The Murderer with the Silk Scarf

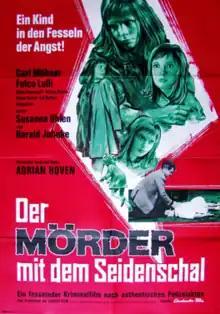

The Murderer with the Silk Scarf is a 1966 West German-Italian crime film produced and directed by Adrian Hoven (who also appeared in the film), and starring Carl Möhner, Folco Lulli, Helga Liné and Harald Juhnke.